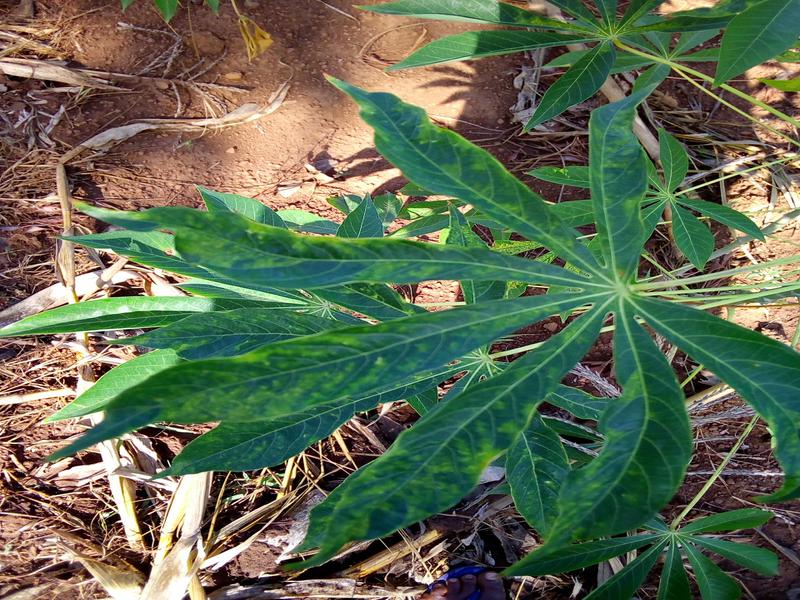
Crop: cassava
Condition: mosaic_disease